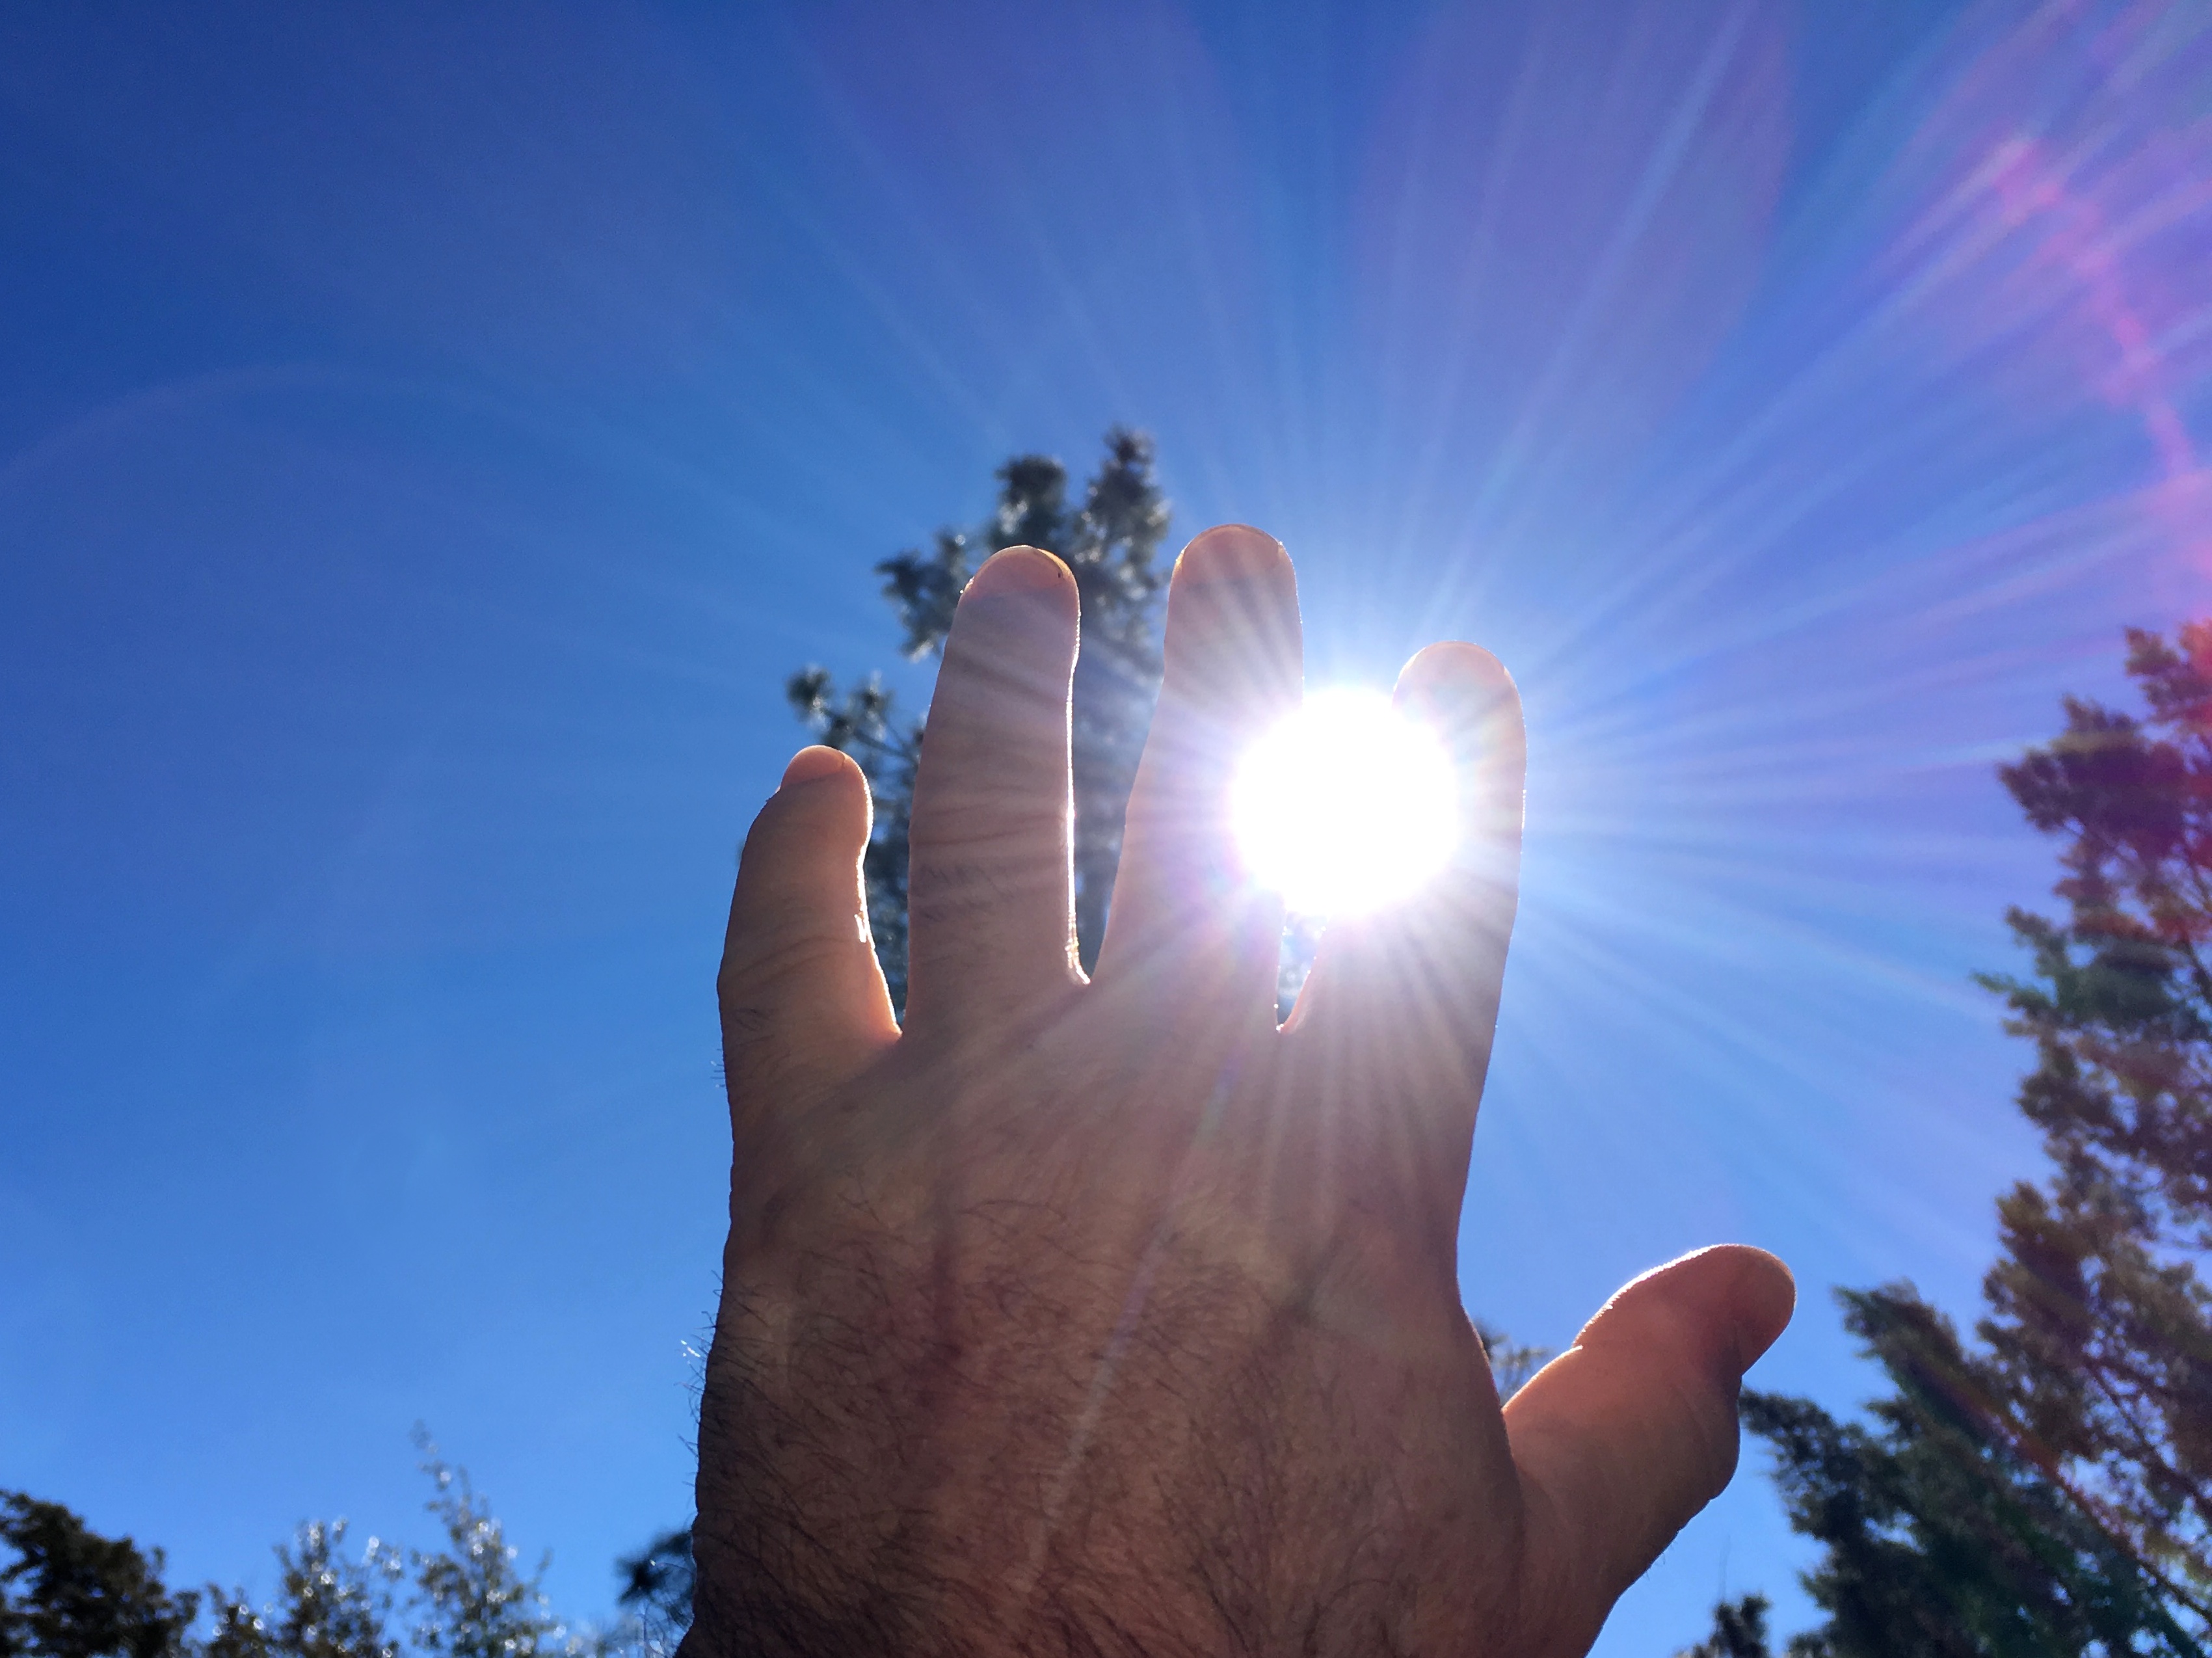
hand, horizon, light, cloud, sky, sunlight, blue, extreme sport, parachuting, atmosphere of earth